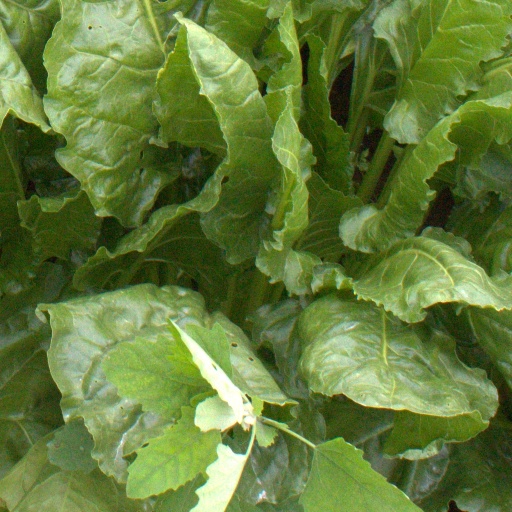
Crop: sugar beet